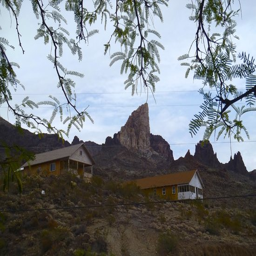
view of rocks from the parking lot